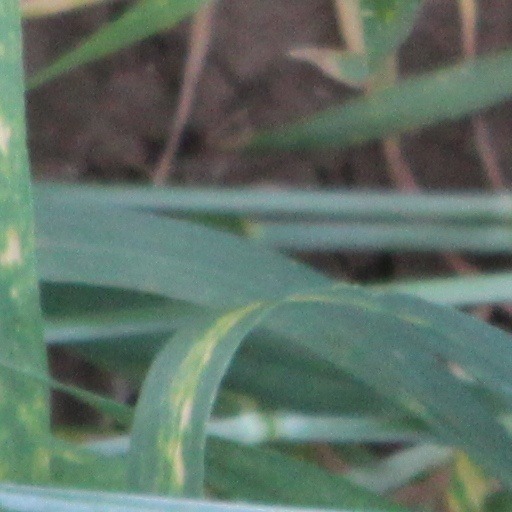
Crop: wheat